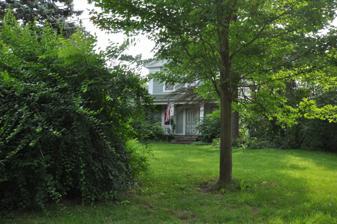
Building: Caleb Everts House
Country: United States of America
Year built: 1856
United States historic place Caleb Everts House U.S. National Register of Historic Places Michigan State Historic Site Location 8880 Hickory Ridge Rd., Davisburg, Michigan Coordinates 42°43′32″N 83°39′55″W / 42.72552°N 83.6652°W / 42.72552; -83.6652 Area 10.1 acres (4.1 ha) Built 1856 ( 1856 ) Architectural style Greek Revival , Greek revival vernacular NRHP reference No. 80001886 Added to NRHP October 14, 1980 The Caleb Everts House is a single-family house located at 8880 Hickory Ridge Road in Davisburg, Michigan . It was listed on the National Register of Historic Places in 1980. History Caleb Everts moved from New York state to Michigan in 1840, and purchased this farm. He constructed a log cabin at this site, and then in 1842 added a frame wing onto the house. Everts prospered as a farmer, and in 1856 had this house constructed. By the 1870s, he owned over 1000 surrounding acres. The property on which this house stands passed to his son, also named Caleb Everts; the younger Caleb died in 1919. The house remained in the Everts family until 1941, when it was sold. Description The Caleb Everts House is located in a farmstead consisting of the house with a carriage shed, two barns, a granary, chicken coop, and various other outbuildings. The house is a large Greek Revival structure, covered in clapboard, with several wings. The exterior is plain, with pilaster strips on the two-story, end-gabled main block. A porch across the front is supported by square posts, as is a side porch. The original windows are six-over-six, symmetrically arranged The windows on the front porch have paneled window aprons below. A carriage shed adjoining the kitchen appears to be part of the original construction. On the interior, the house is divided into several large rooms, with smaller ones opening off them. The floor plan is very informal, with few halls and rooms opening directly into each other. 1877 Gallery Caleb Everts House, 1877 Caleb Everts, 1877 Mrs Caleb Everts, 1877 References